Inner Niger Delta

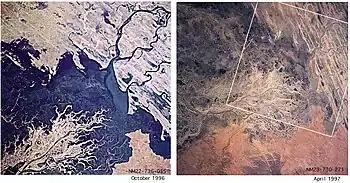
October, 1996: the dark green vegetation is lush when water from the summer rains passes through the region, causing floods. It provides a strong visual contrast with the surrounding desert countryside. By April 1997, the wetlands have dried up, and the inland delta is a uniform tan colour. The white box outlines the area covered by view.

The Niger inland Delta lies in the Sahelian zone, and has an ecosystem that is largely dependent on the amount of flooding it receives.